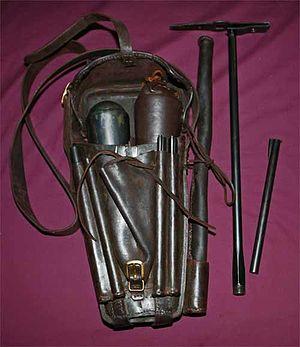
Le fusil Girandoni était un fusil à vent fonctionnant à air comprimé conçu par l'inventeur autrichien Bartholomäus Girandoni vers 1779. L'arme est aussi connue sous le nom de Windbüchse.